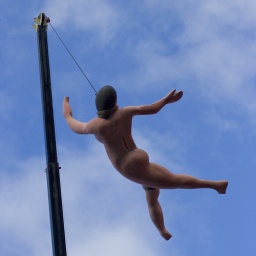
Being drawn by crane from flatbed truck to the roof of the Key West Playhouse.